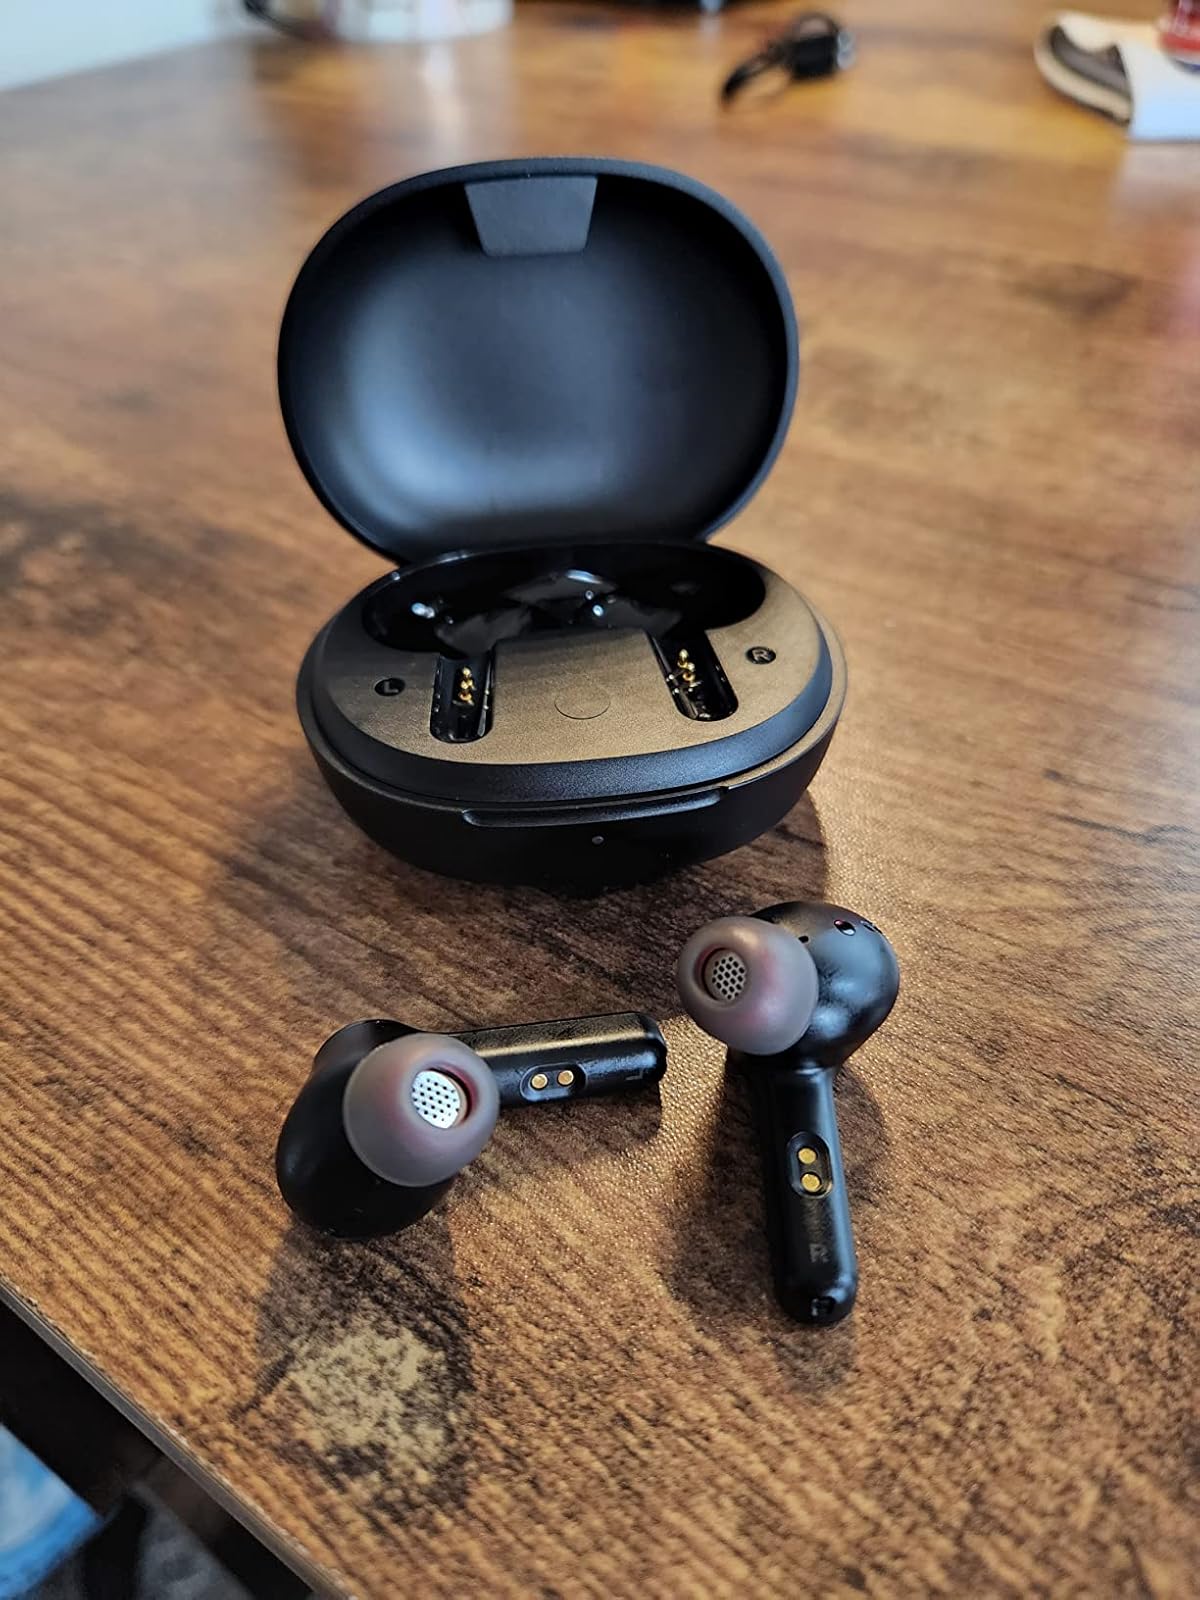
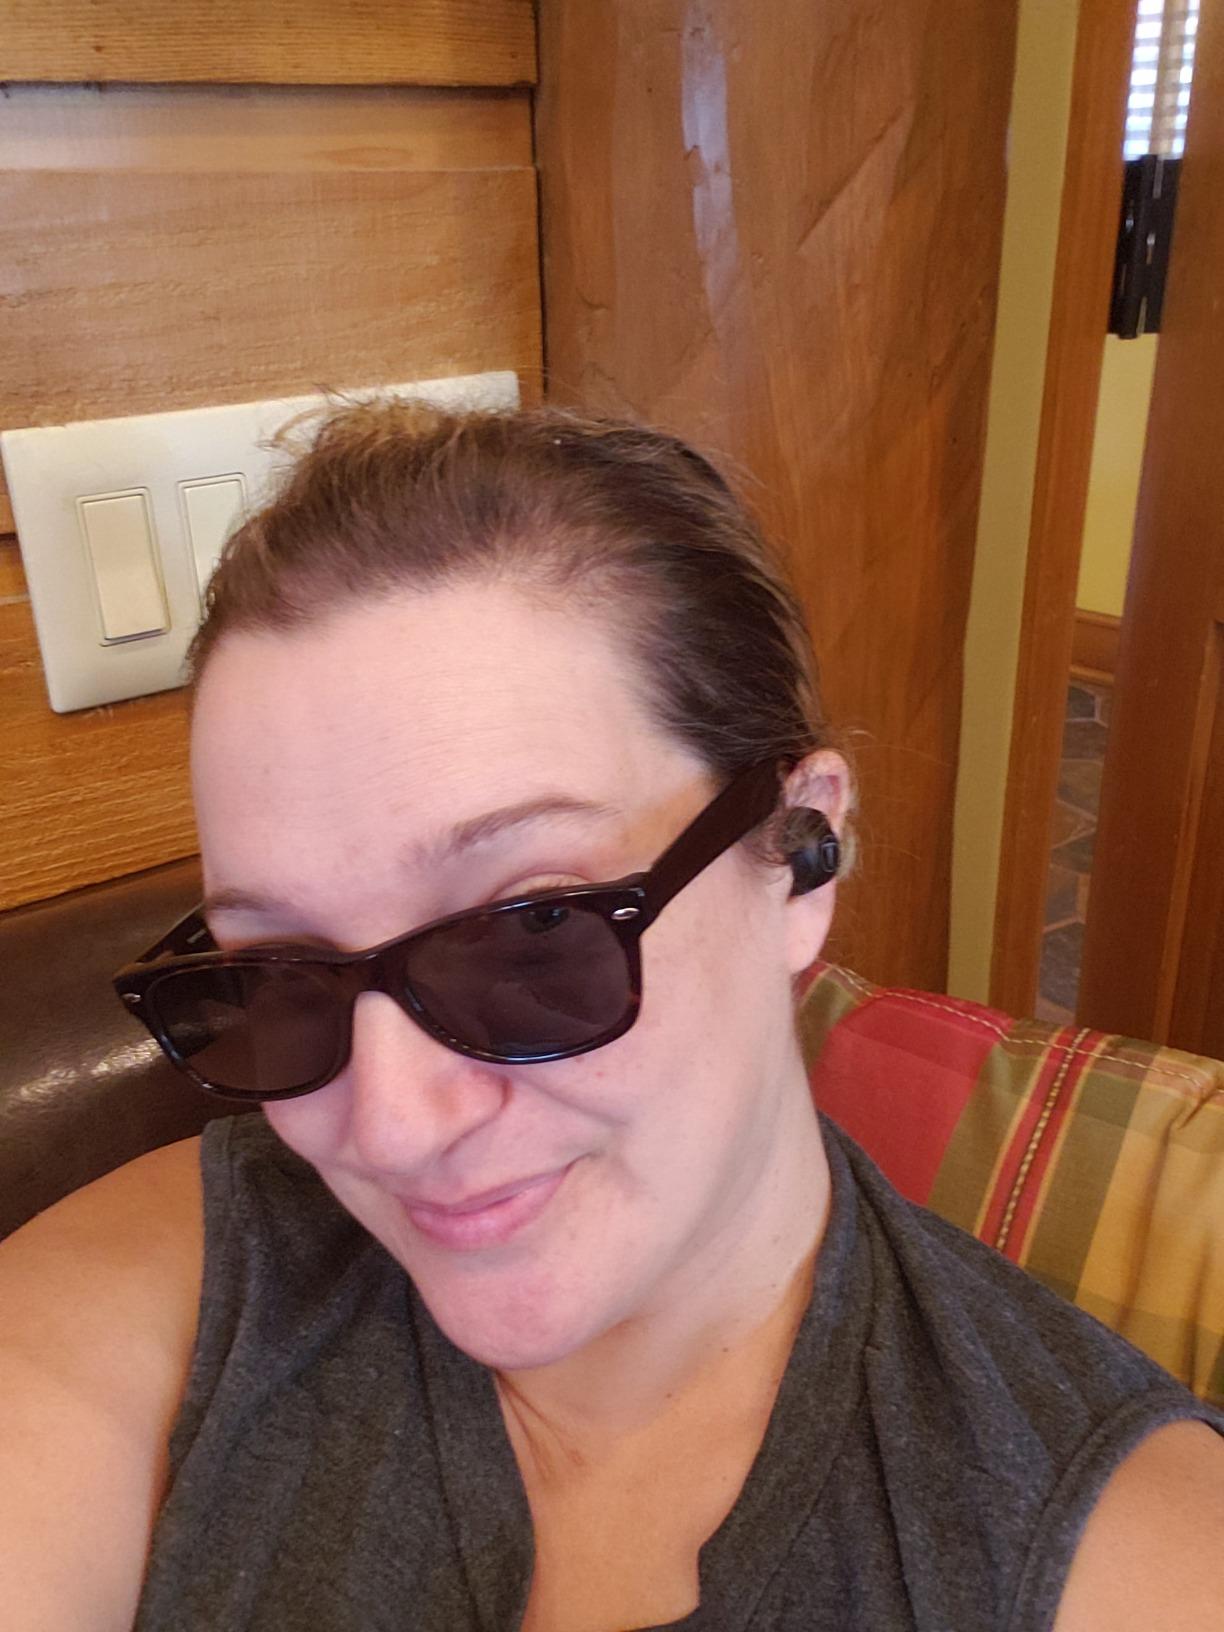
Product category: earbuds
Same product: no